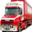
Label: truck